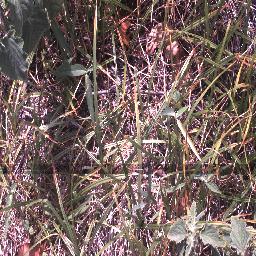
Label: negative